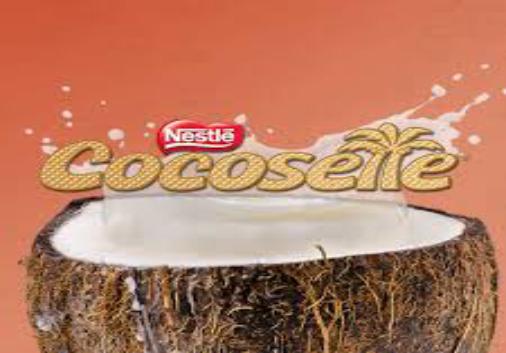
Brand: Cocosette
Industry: Food